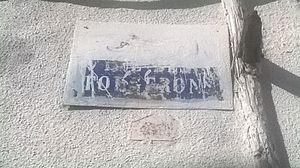
La médina de Tunis مدينة تونس العتيقة
Le souk El Haddadine ou souk des Forgerons est l'un des souks de la médina de Tunis, spécialisé dans la métallurgie.